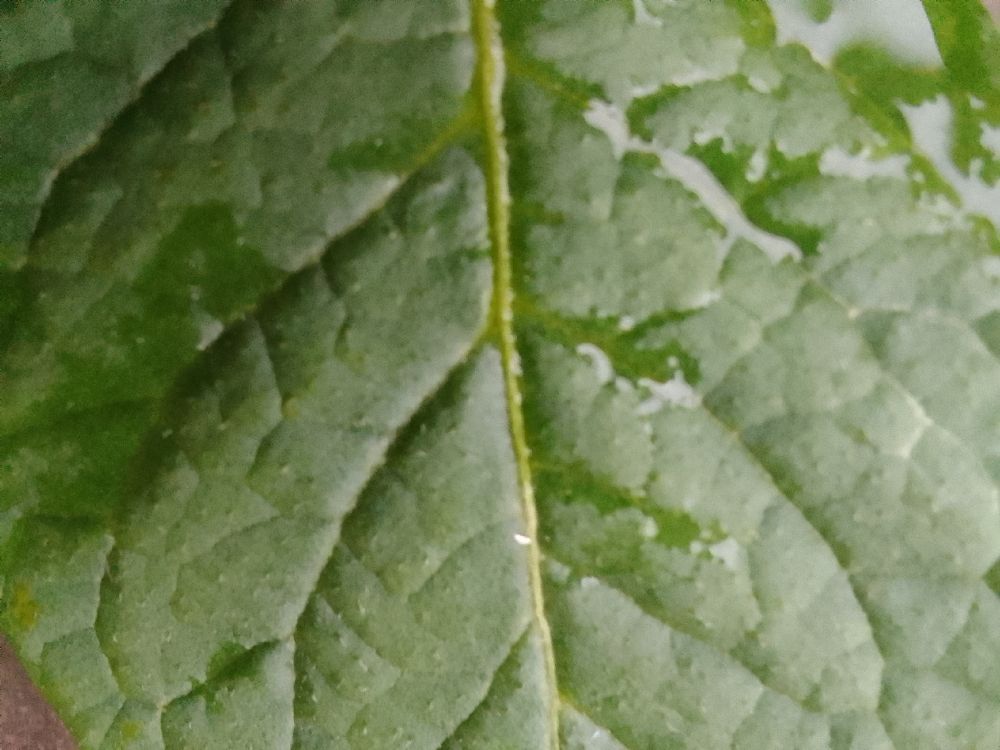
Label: Healthy